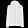
Label: Coat